Ray of Light

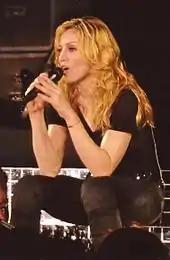
Madonna wearing a red string, performing the album's opening track, "Drowned World/Substitute for Love", on the 2006 Confessions Tour

In 1995, Madonna released her compilation album "Something to Remember" and began taking vocal lessons in preparation for her role as Eva Perón in "Evita" (1996). She would also give birth to her daughter, Lourdes Leon, later in 1996. These events inspired a period of introspection. "That was a big catalyst for me. It took me on a search for answers to questions I'd never asked myself before", she said to "Q" magazine, in 2002. During the same period, she embraced Kabbalah and started studying Hinduism and yoga, all of which helped her "step outside [myself] and see the world from a different perspective". Madonna felt that there was a "whole piece" of her voice left unused, which she decided to utilize for the album. By May 1997, Madonna had started writing songs for the album. She began collaborating with Babyface, who had first worked with her on her previous album "Bedtime Stories" (1994). The two wrote a couple of songs together before Madonna decided the collaborations were not going in the musical direction she wanted for the album. According to Babyface, the songs "had a 'Take a Bow-ish' kind of vibe, and Madonna didn't want, or need, to repeat herself".